Newcastle Light Rail

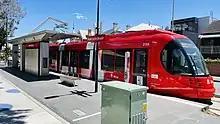
Newcastle Beach stop

The Queens Wharf stop is located on Scott Street and provides access to the Market Street retail precinct and the Queens Wharf ferry terminal. The stop is also adjacent to the signal box that formerly served the Newcastle railway line.